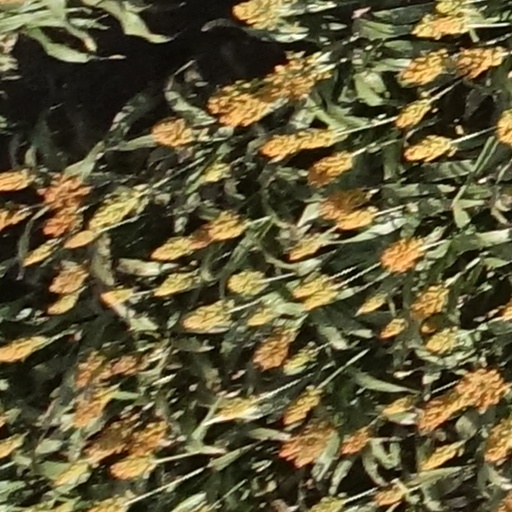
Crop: sorghum